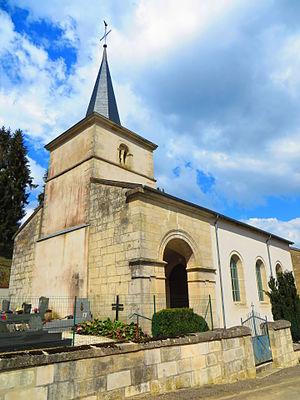
Dommartin-la-Montagne Église Saint-Martin
Dommartin-la-Montagne est une commune française située dans le département de la Meuse, en région Grand Est.